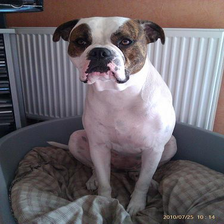
Species: dog
Breed: american bulldog